SS Columbia (1880)

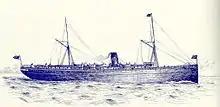
Artwork of the SS "Columbia" in the late 1890s. The Union Pacific Railroad logo is sported on the ship's funnel.

During a major overhaul in July 1895, the original Edison generators were removed in favor of modern counterparts. The dynamos were donated to the Smithsonian Institution and The Henry Ford in Dearborn, Michigan. Three years later, the Oregon Railway and Navigation Company was taken over by the Union Pacific Railroad.